Ceres (dwarf planet)

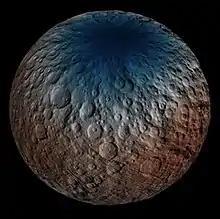
Hydrogen concentration (blue) in the upper metre of the regolith indicating presence of water ice

Although Ceres is not as actively discussed as a potential home for microbial extraterrestrial life as Mars, Europa, Enceladus, or Titan are, it has the most water of any body in the inner Solar System after Earth, and the likely brine pockets under its surface could provide habitats for life. Unlike Europa or Enceladus, it does not experience tidal heating, but it is close enough to the Sun, and contains enough long-lived radioactive isotopes, to preserve liquid water in its subsurface for extended periods. The remote detection of organic compounds and the presence of water mixed with 20% carbon by mass in its near surface could provide conditions favourable to organic chemistry. Of the biochemical elements, Ceres is rich in carbon, hydrogen, oxygen and nitrogen, but phosphorus has yet to be detected, and sulfur, despite being suggested by Hubble UV observations, was not detected by "Dawn".